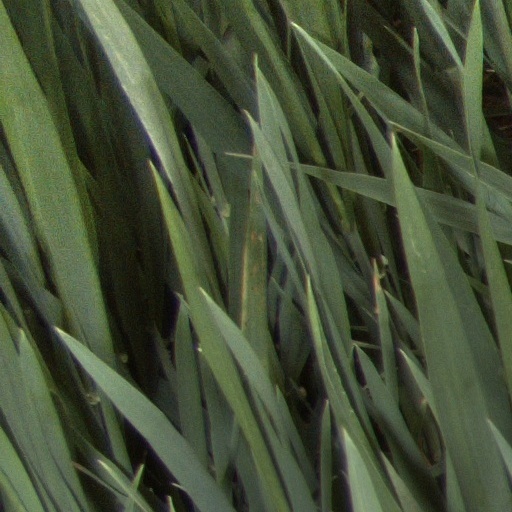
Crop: wheat